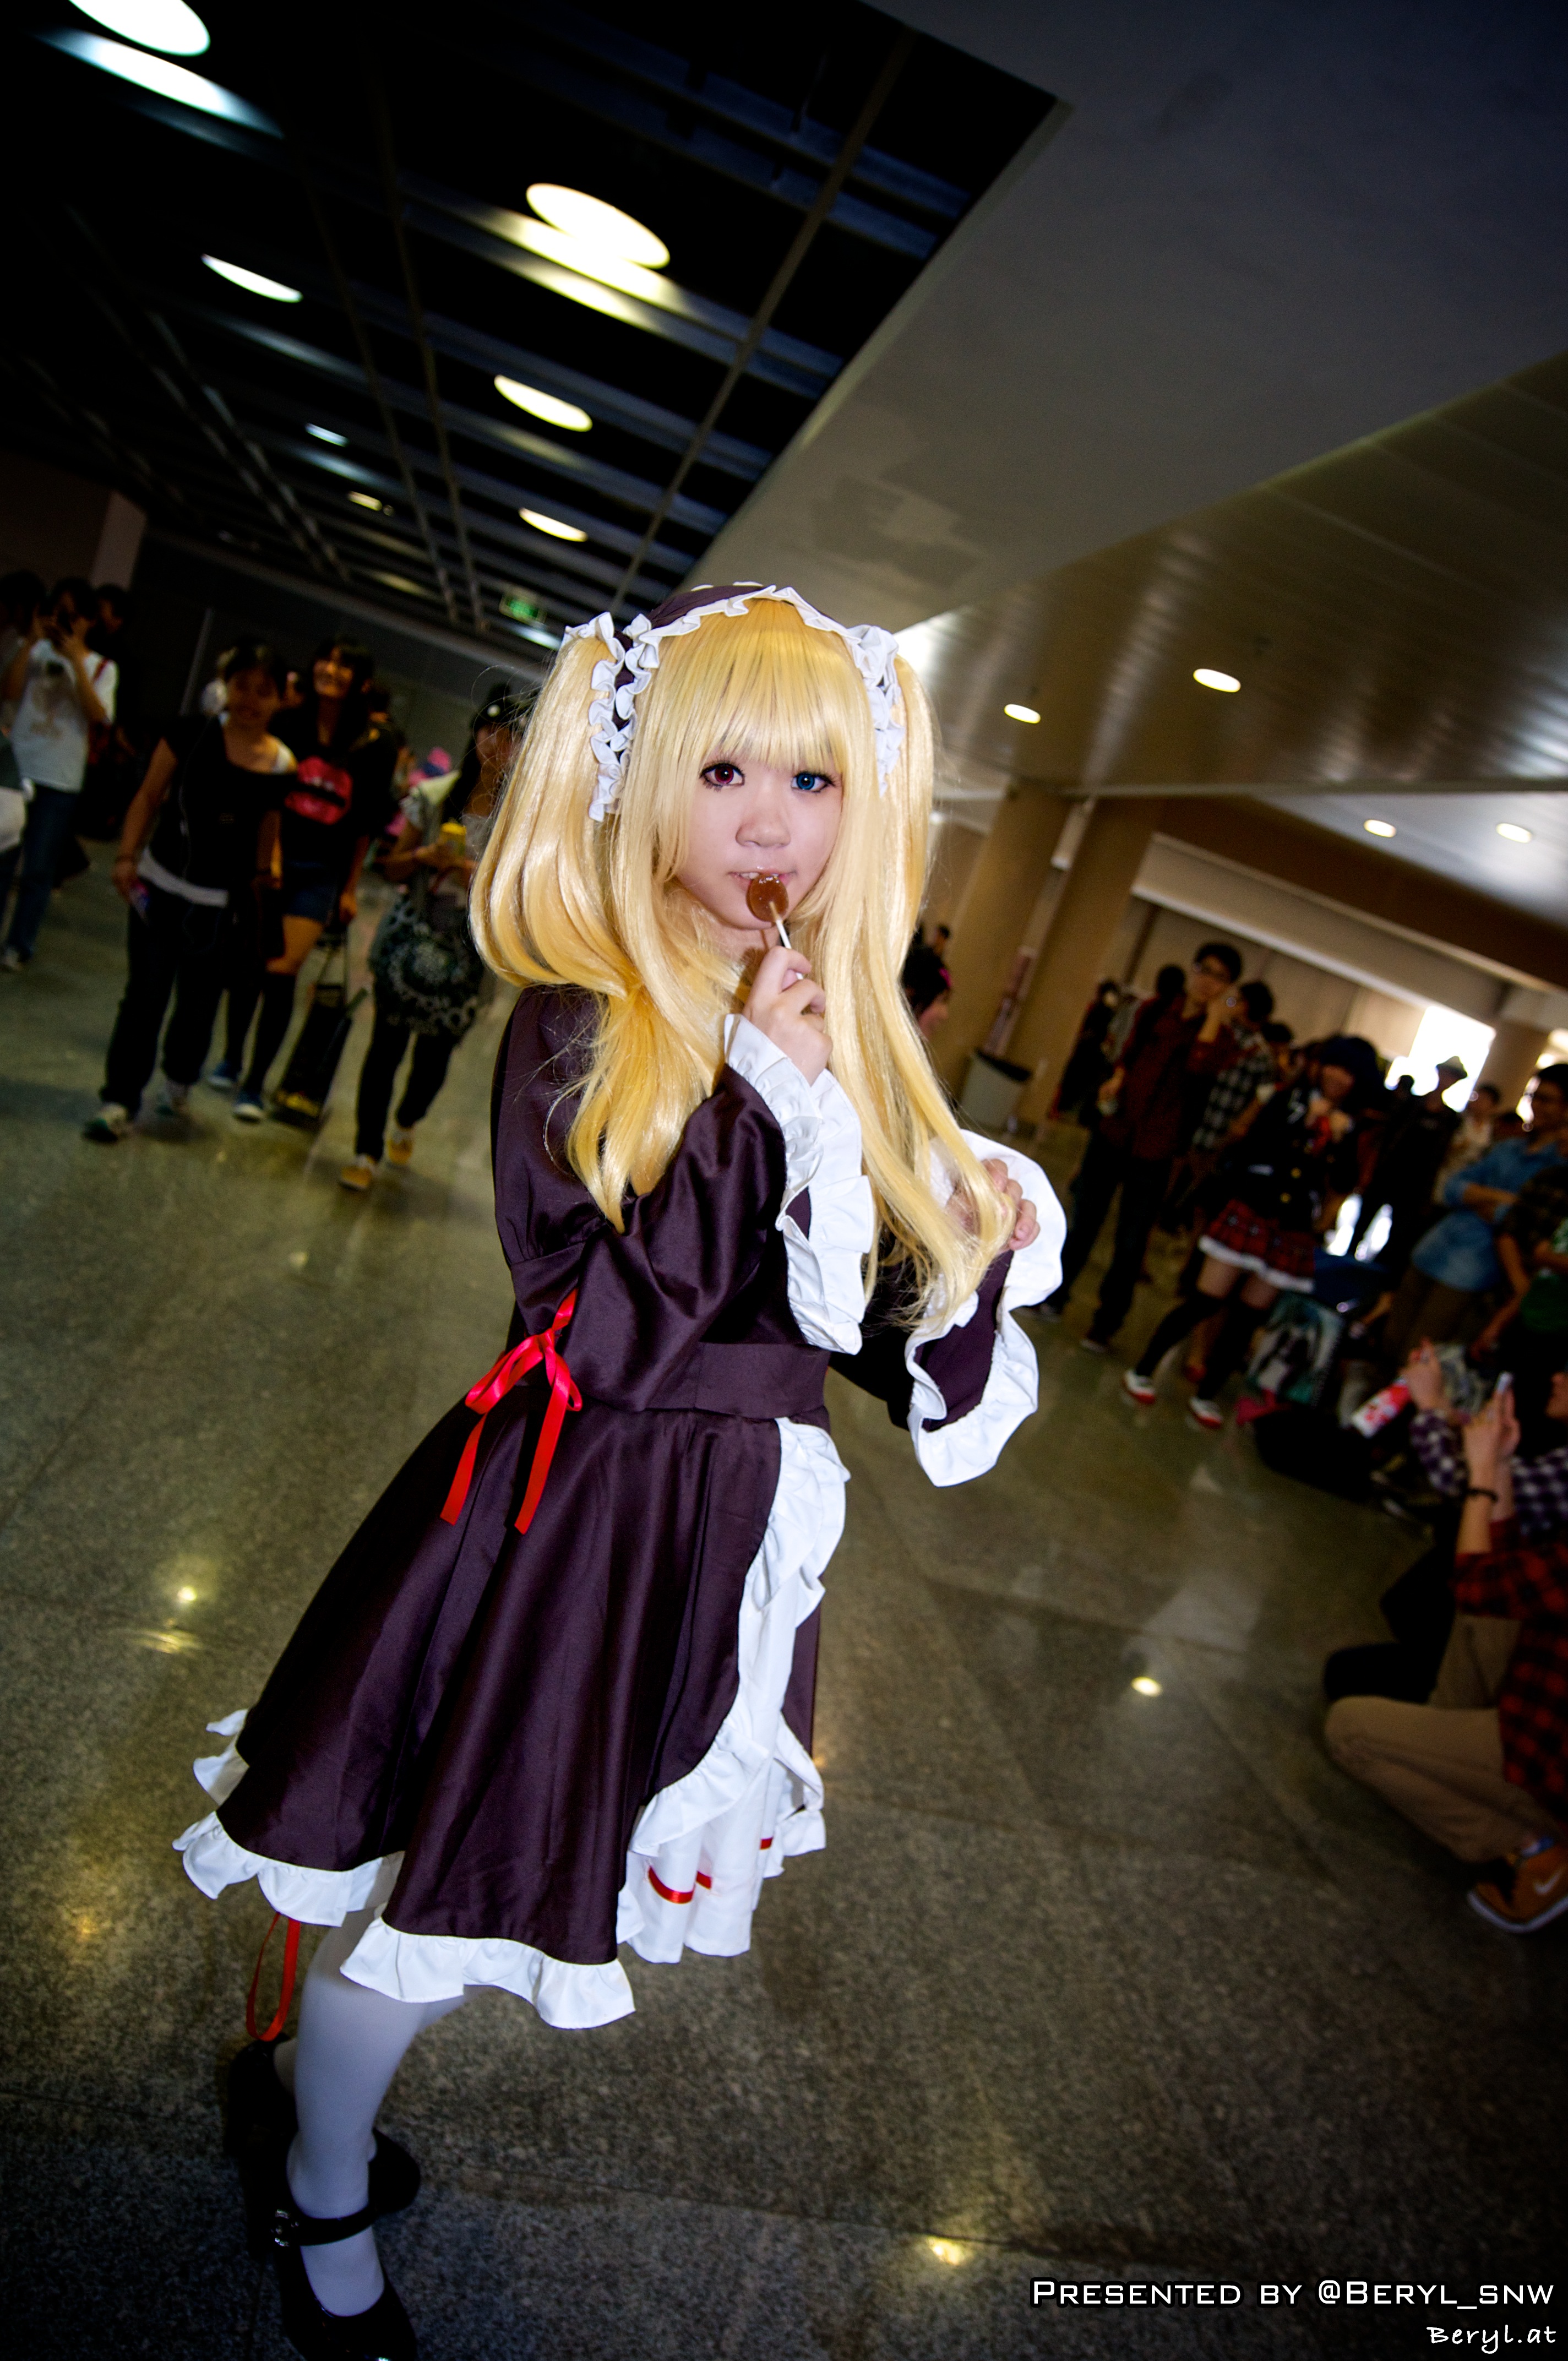
girl, game, cute, clothing, cosplay, girls, japanese, costume, games, anime, comic, comiccon, cos, con, convention